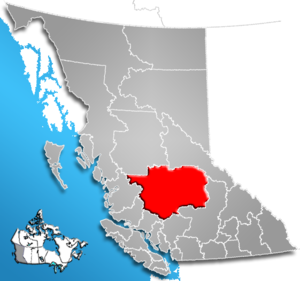
Le District régional de Cariboo en Colombie-Britannique est situé dans le centre de la province. Il est entouré par le district régional de Bulkley-Nechako et celui de Fraser-Fort George au nord, par le district régional de Central Coast et celui de Mount Waddington à l'ouest, par le district régional de Thompson-Nicola à l'est et par le district régional de Squamish-Lillooet et celui de Comox-Strathcona au sud. Le siège du district est situé à Williams Lake.